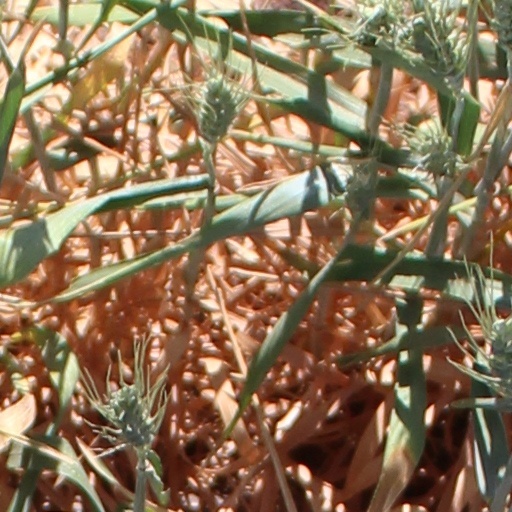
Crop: wheat